Mandau (knife)

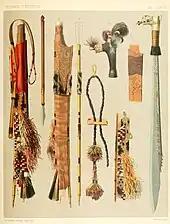
Various parts that makes up a complete mandau.

The mandau's blade is convex on one side and somewhat concave on the other side. It is mostly made of tempered metals, with exquisite vine-works and inlaid brass. The hilt is made from animal horns, such as deer horns, although some variations with human bones and fragrant wood also have been found. Both the hilt and scabbard are elaborately carved and plumed. Details of carvings vary from tribe to tribe, but mostly depict creatures or, if human bones were used, anthropomorphic deities. A mandau is often accompanied with a whittling knife, generally referred to as pisau raut.